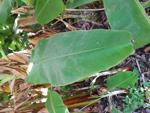
Label: xamthomonas